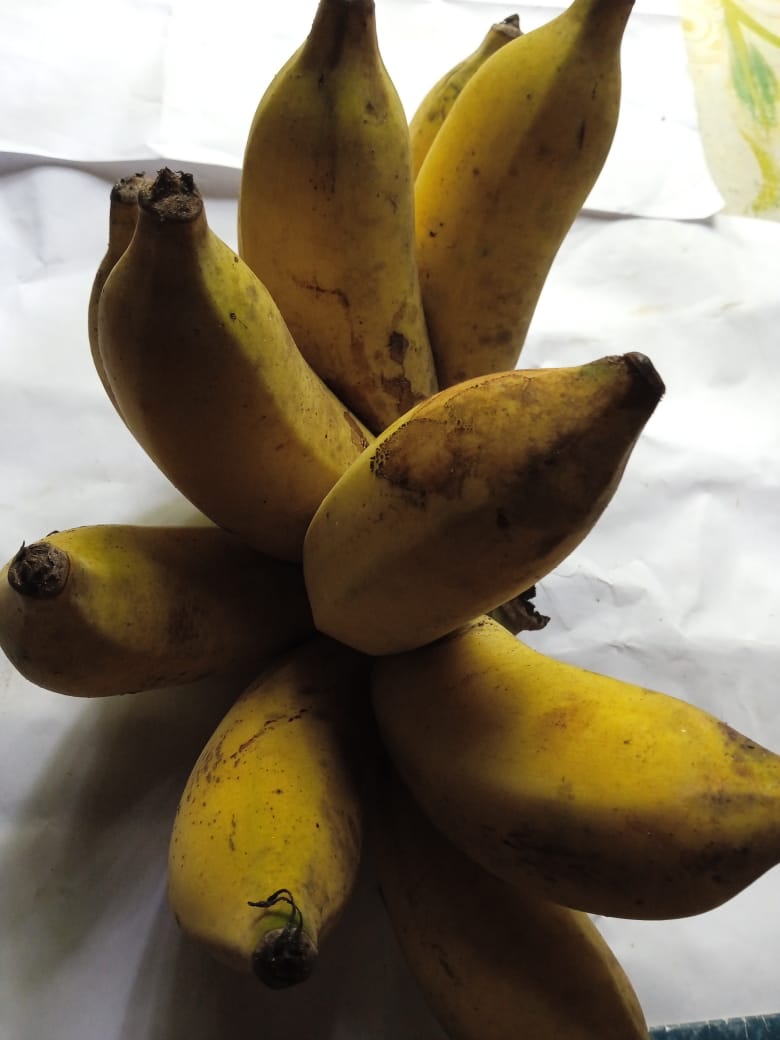
Fruit: banana
Condition: fresh